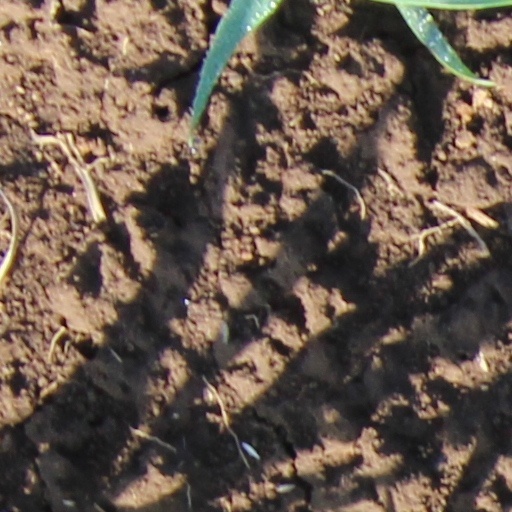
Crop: wheat